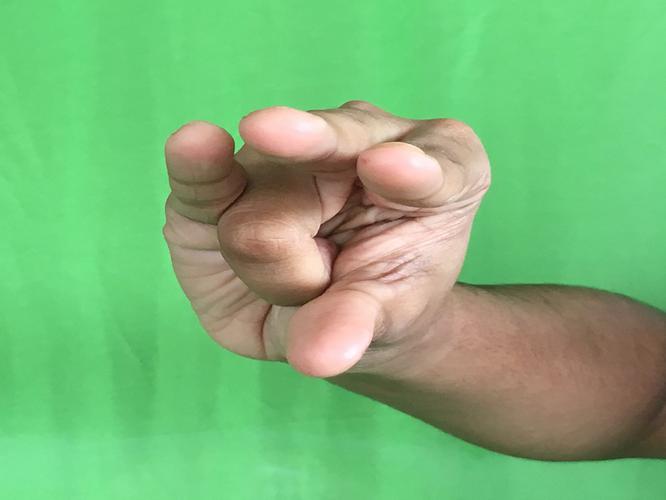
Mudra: Kangulam
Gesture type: single_hand